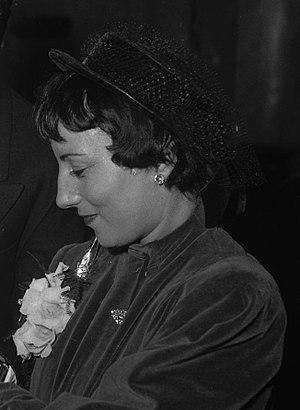
Basilique de Saint-Sernin. 4 Septembre 1952. Vue de Simone Turck et de Jo Bernardo dans la basilique pour l'échange des alliances.
Simone Turck est une comédienne et metteur en scène française née le 20 avril 1924 à Rouen et morte à Nice le 23 mai 2020, fondatrice avec Maurice Sarrazin du Grenier de Toulouse en 1945.